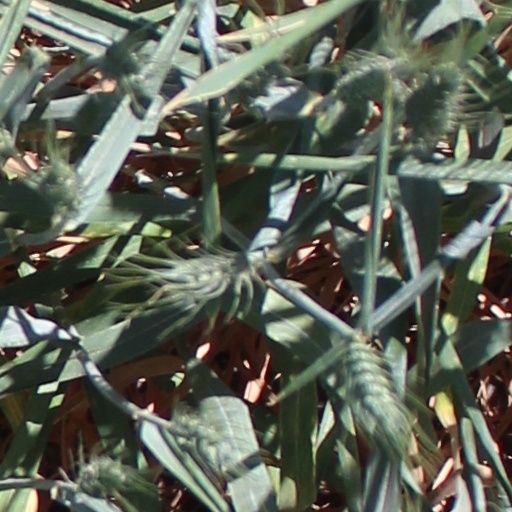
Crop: wheat